Luciana Angiolillo

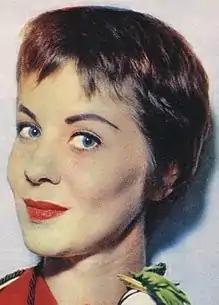
Angiolillo in 1954

Luciana Angiolillo (22 December 1925 – 30 November 2014) was an Italian actress and model, known for her career in peplum classic films.